Fred Stone

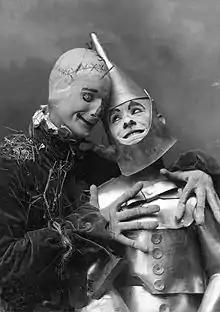
Fred Stone as the Scarecrow (left) and David C. Montgomery as the Tin Woodman in the 1902 stage extravaganza "The Wizard of Oz"

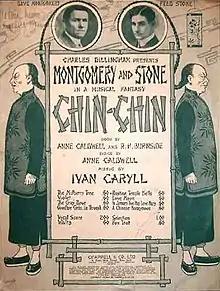
Poster art for Broadway show "Chin-Chin" (1914)

In 1917, he appeared on Broadway in "Jack O'Lantern", which, according to "Vanity Fair" theater critic P.G. Wodehouse "should be the greatest success he has ever had. Fred Stone is unique. In a profession where the man who can dance can't sing and the man who can sing can't act he stands alone as one who can do everything."